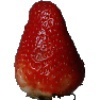
Label: Strawberry 1